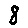
Label: 8